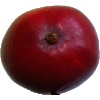
Label: red_mango